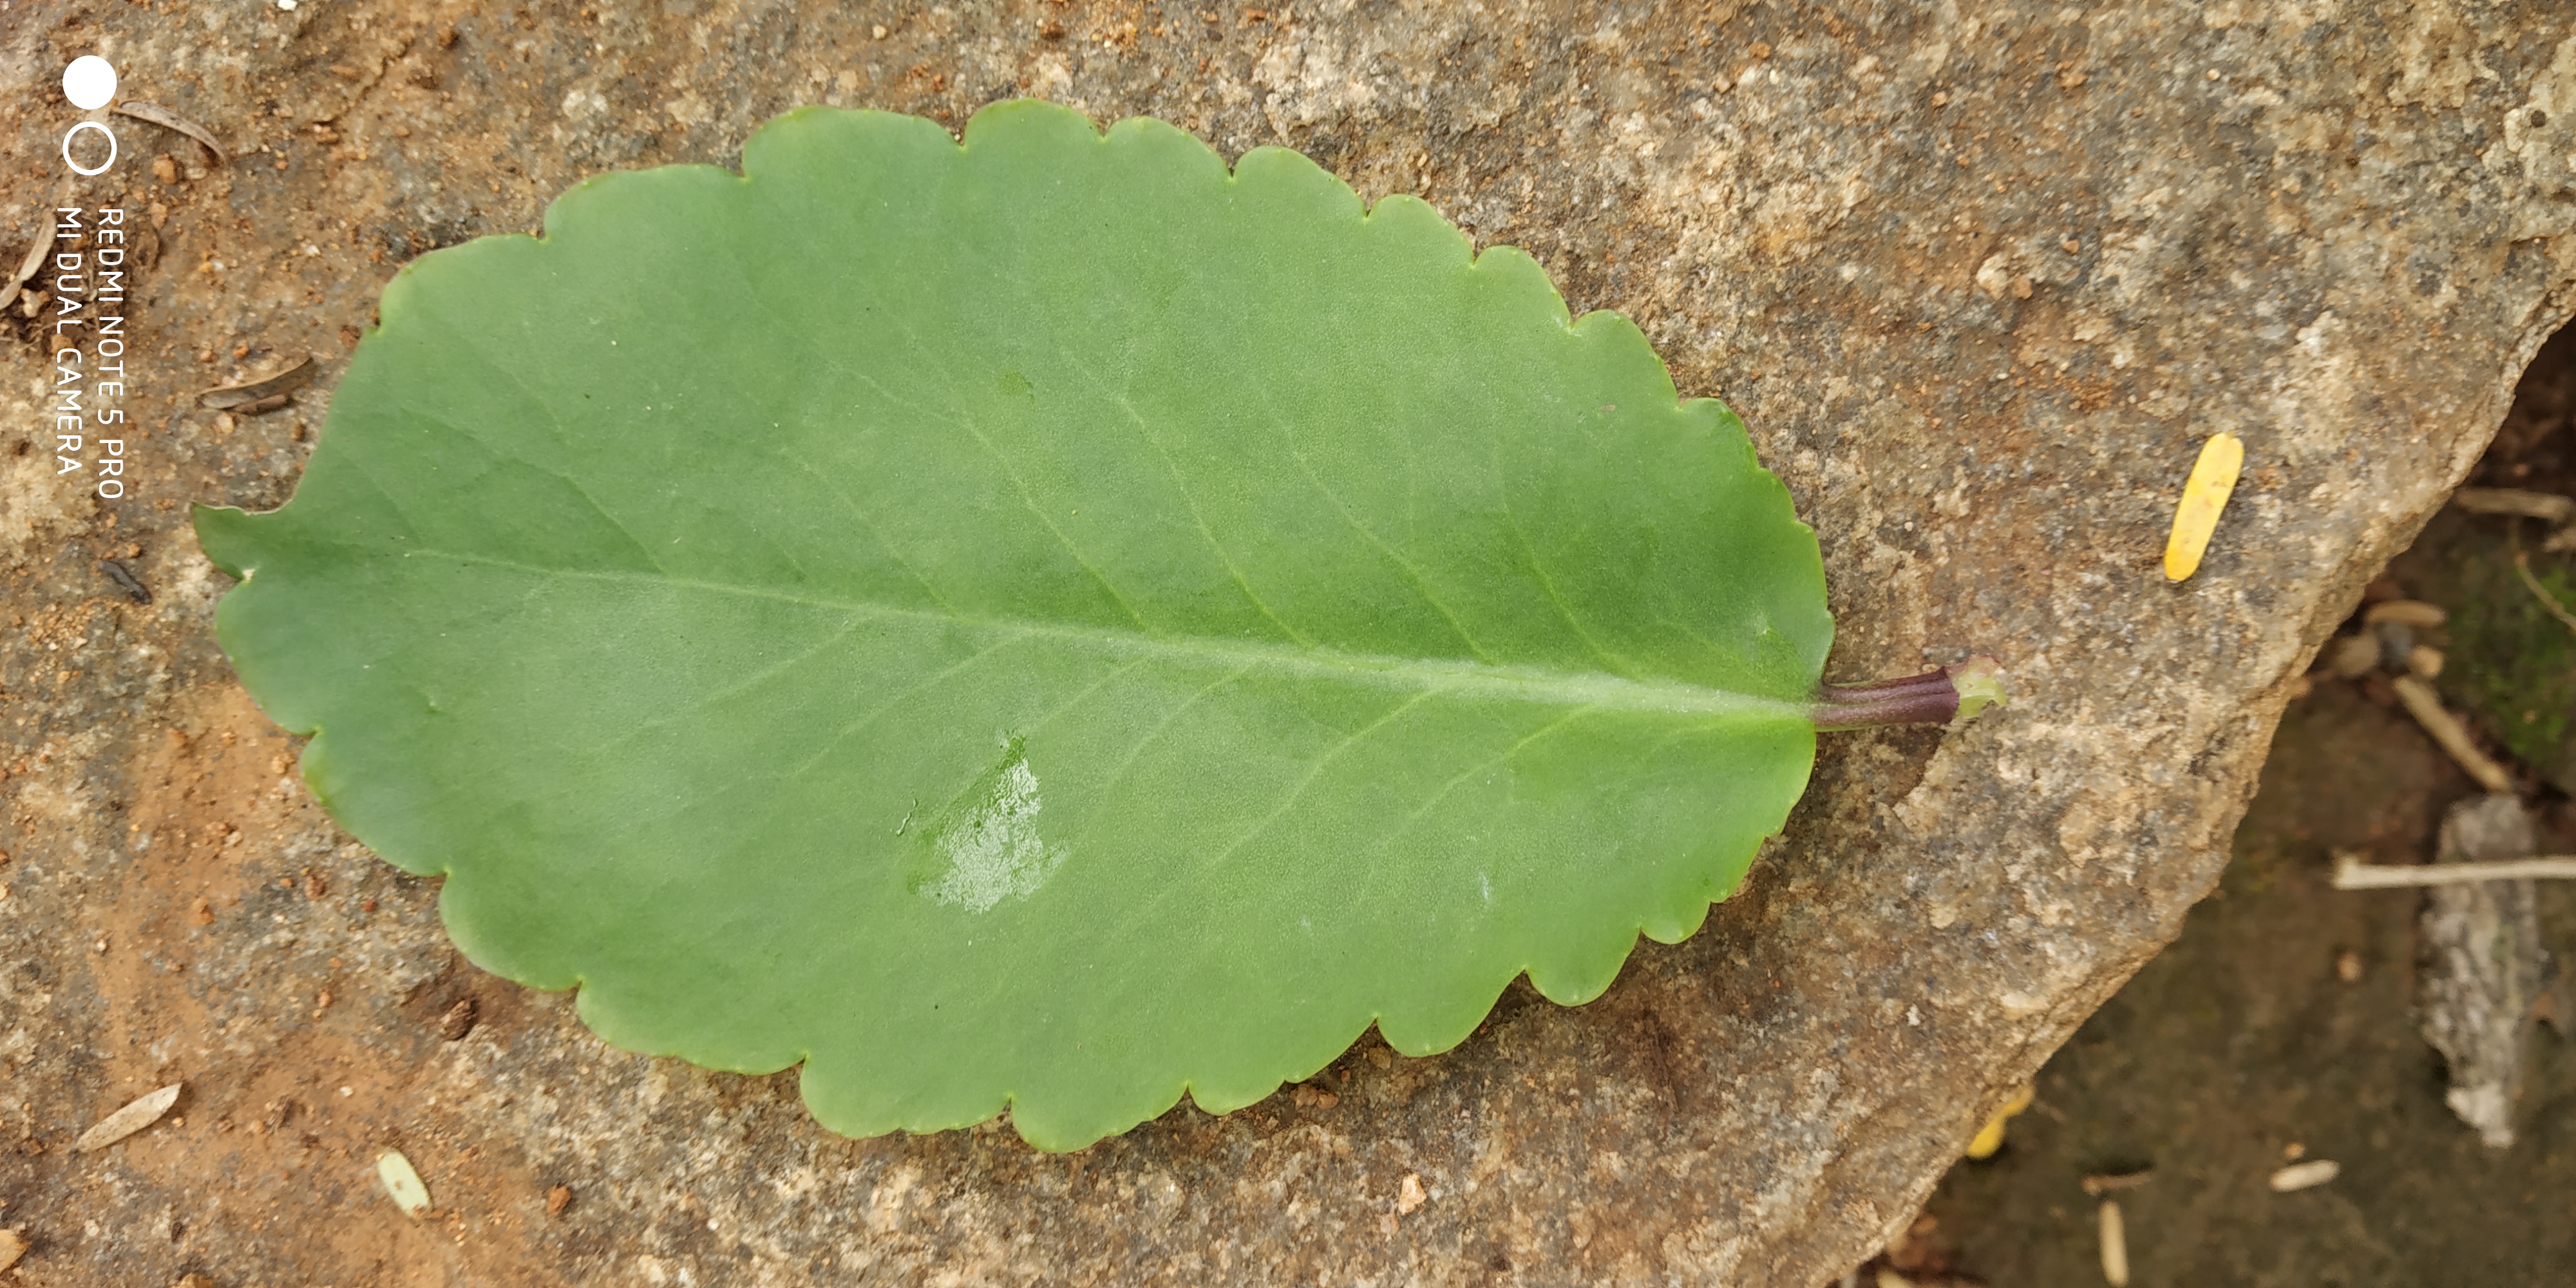
Plant: Spinach1